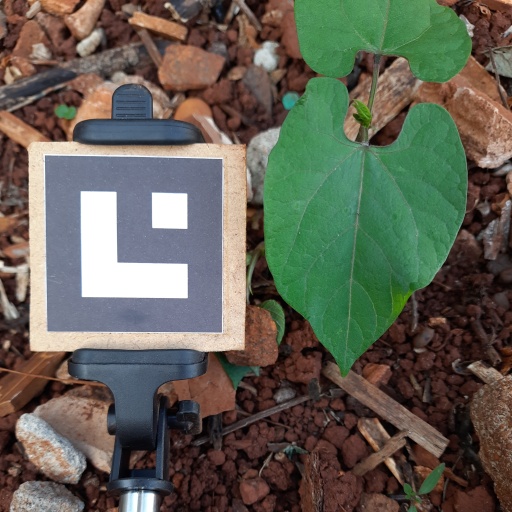
Observations: wavy surface, no eating holes, under shade